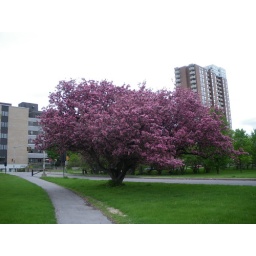
A beautiful fruit tree in full blossom.